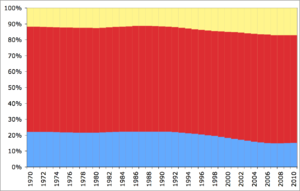
La démographie de l'Estonie est marquée par une diminution de sa population, de par une fécondité faible et un solde migratoire négatif.